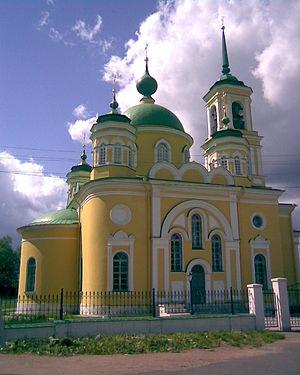
Tourguinovo est un village de la région de Tver en Russie qui est le chef-lieu administratif de la commune rurale de Tourguinovo. Il se trouve à 45 km au sud de Tver sur la rive gauche de la rivière Chocha. Il comptait 864 habitants en 1992. Il fait partie du raïon de Kalinine.